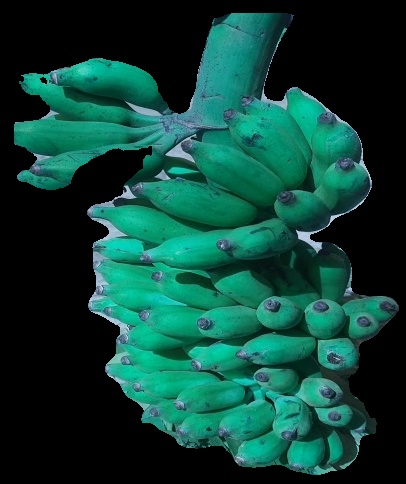
Variety: elakki-bale
Grade: grade3